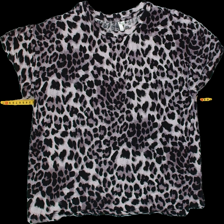
View: front
Type: T-shirt
Category: Ladies
Brand: Lager 157
Colors: Multicolor
Material: 100%cotton
Pattern: Animal print
Cut: C-collar, Regular, Cropped
Size: S
Season: All
Trend: No trend
Stains: Yes
Damage: 0
Price range: <50
Recommended usage: Export